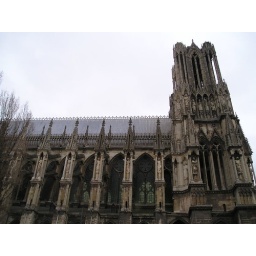
so cold inside! But the stained glass window by Mark Chagall is just gorgeous